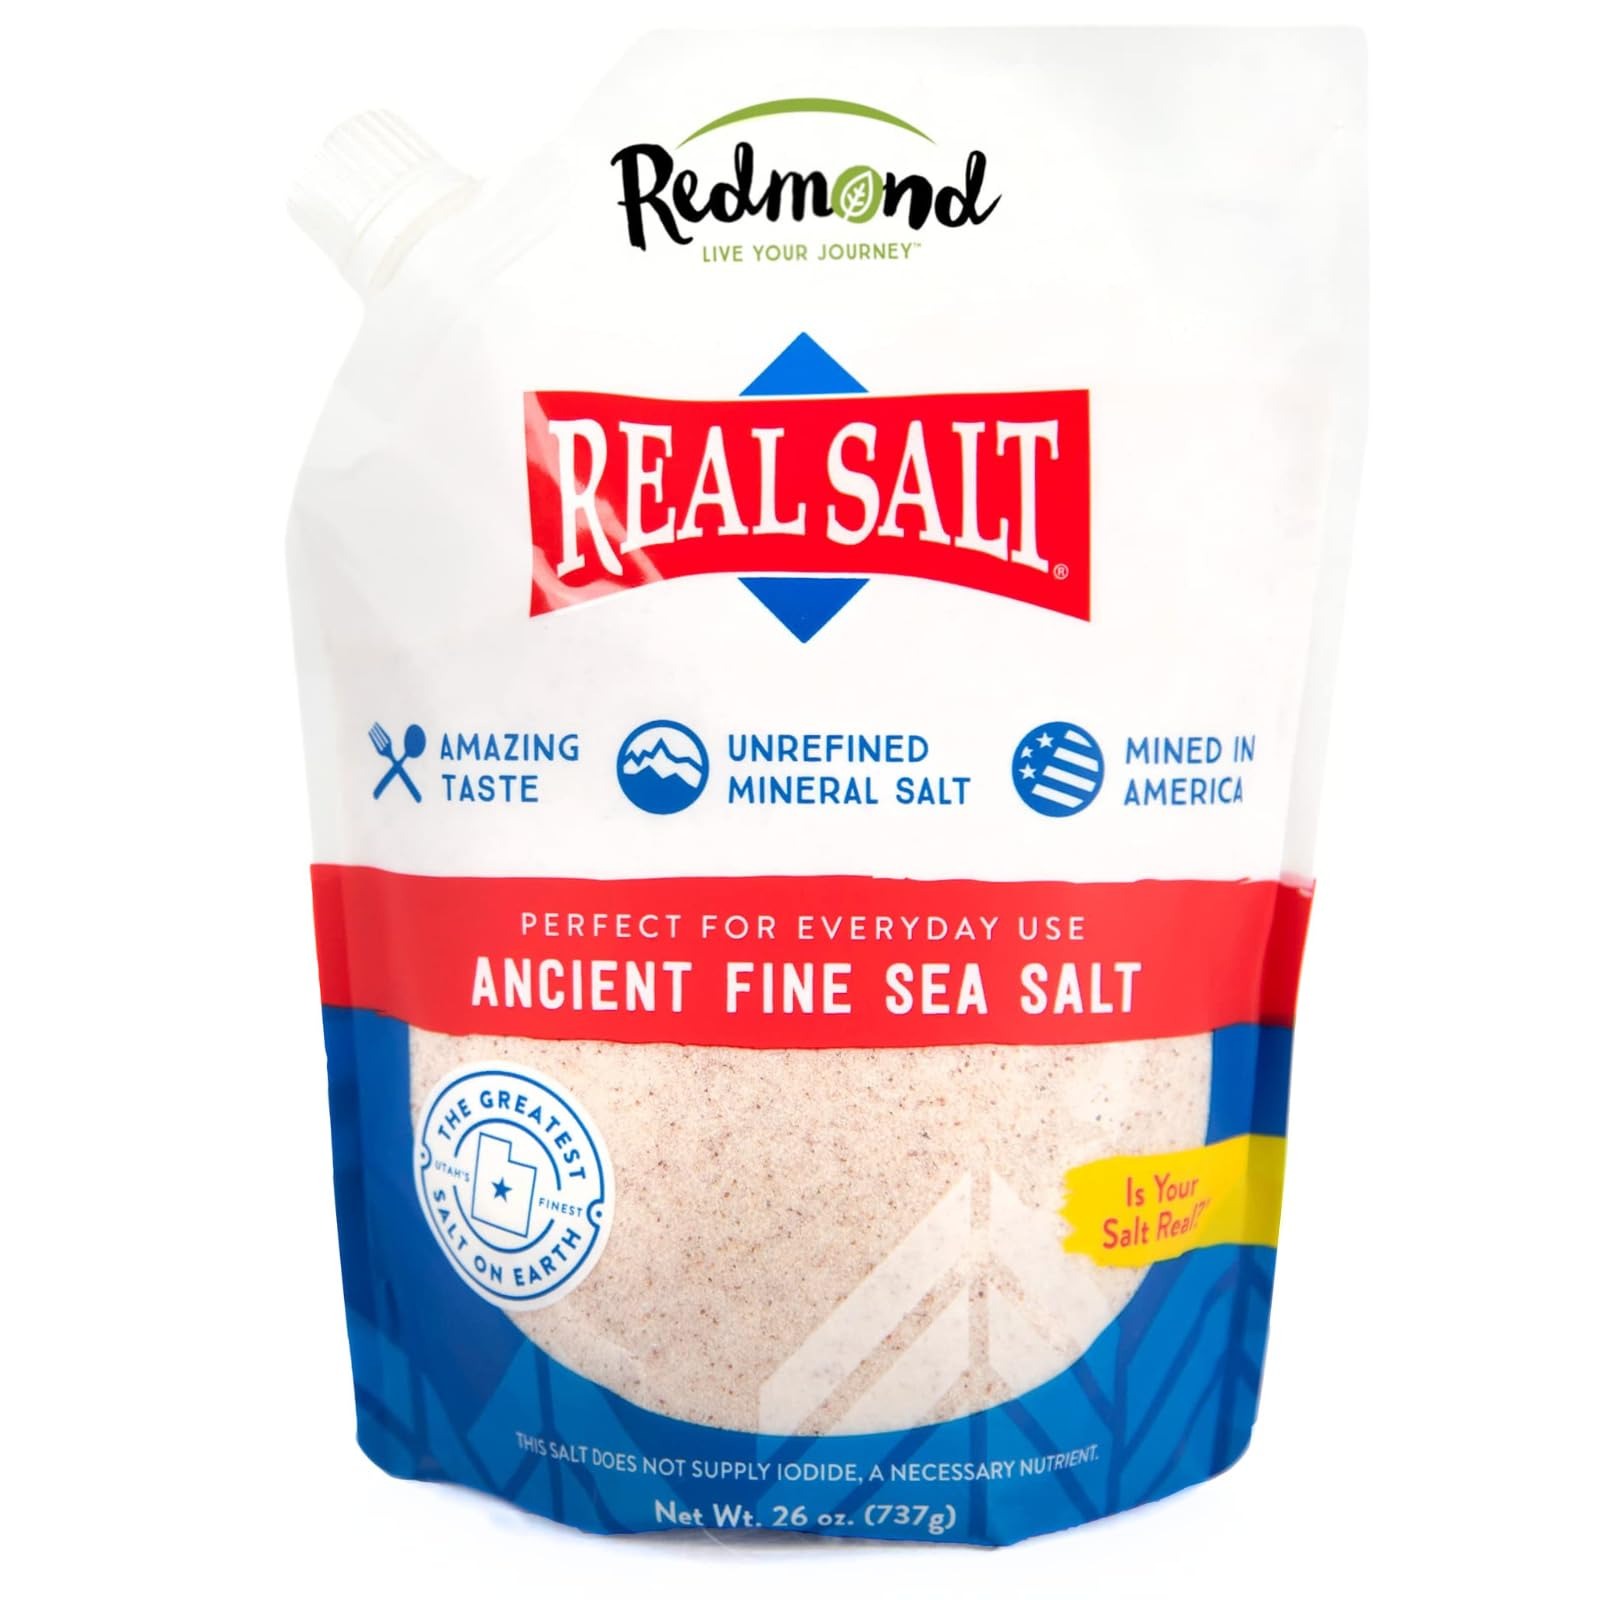
Item Name: REDMOND Real Sea Salt - Natural Unrefined Gluten Free Fine, 26 Ounce Pouch (1 Pack)
Bullet Point: FLAVOR – Real Salt is unlike any salt on earth. It’s subtly sweet, never bitter sea salt that makes every bite delicious. First try Real Salt, then try any other salt. The difference will amaze you!
Value: 26.0
Unit: Ounce

Price: 12.22